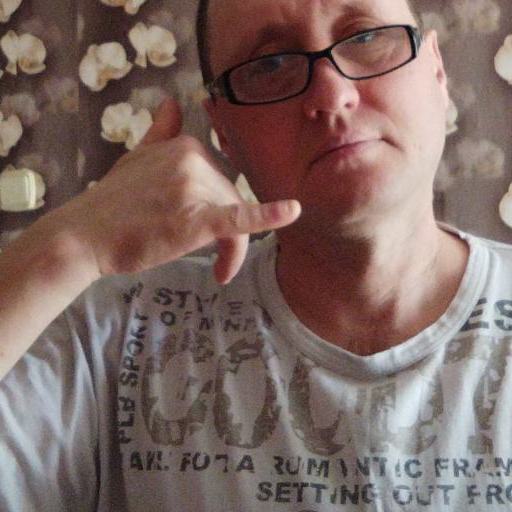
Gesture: call